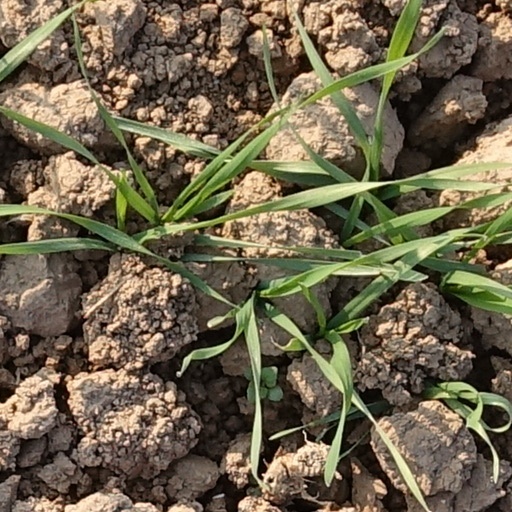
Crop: wheat